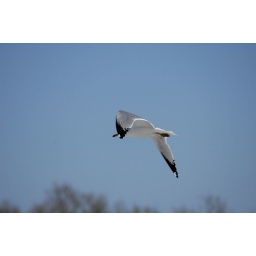
sea gull in flight against a blue sky parc des rapides in ville lasalle